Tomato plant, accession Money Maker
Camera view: vertical (180 deg); turntable rotation: 60 degrees
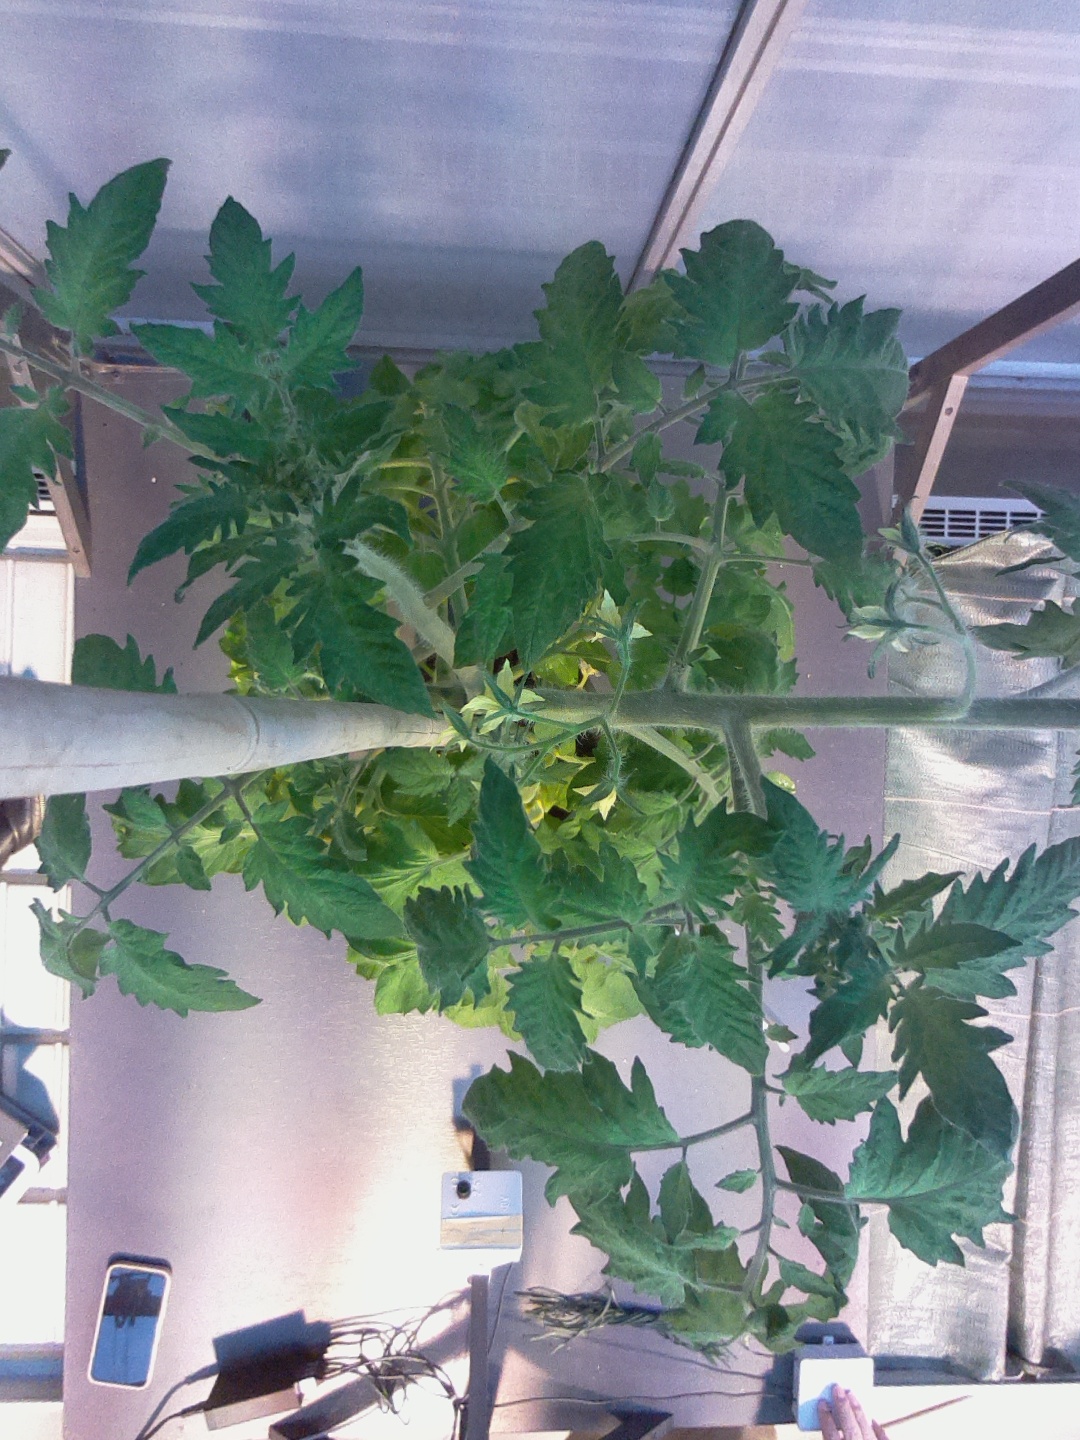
BBCH growth stage 70: Fruits at the main stem or branches visibles